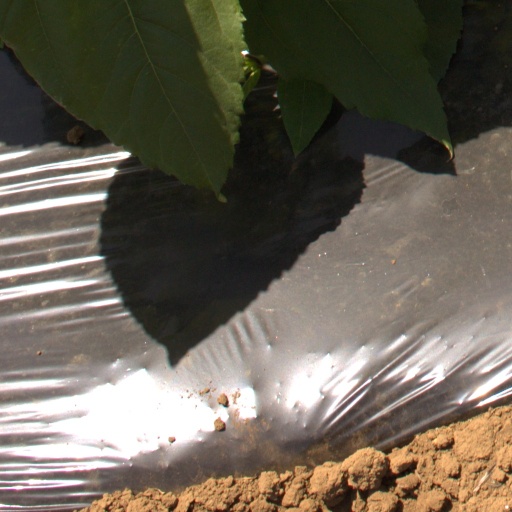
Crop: Jerusalem artichoke